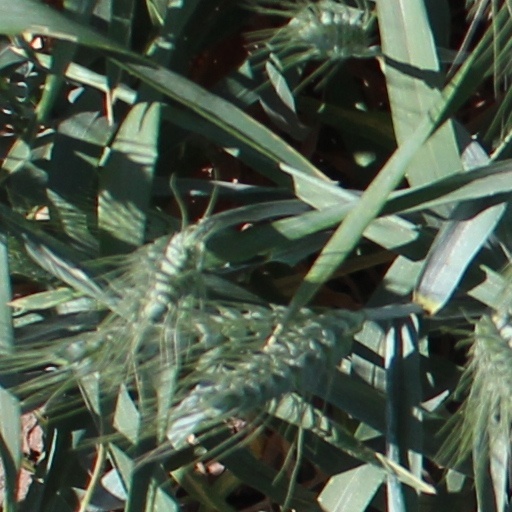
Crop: wheat